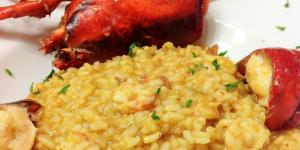
arroz con bogavante